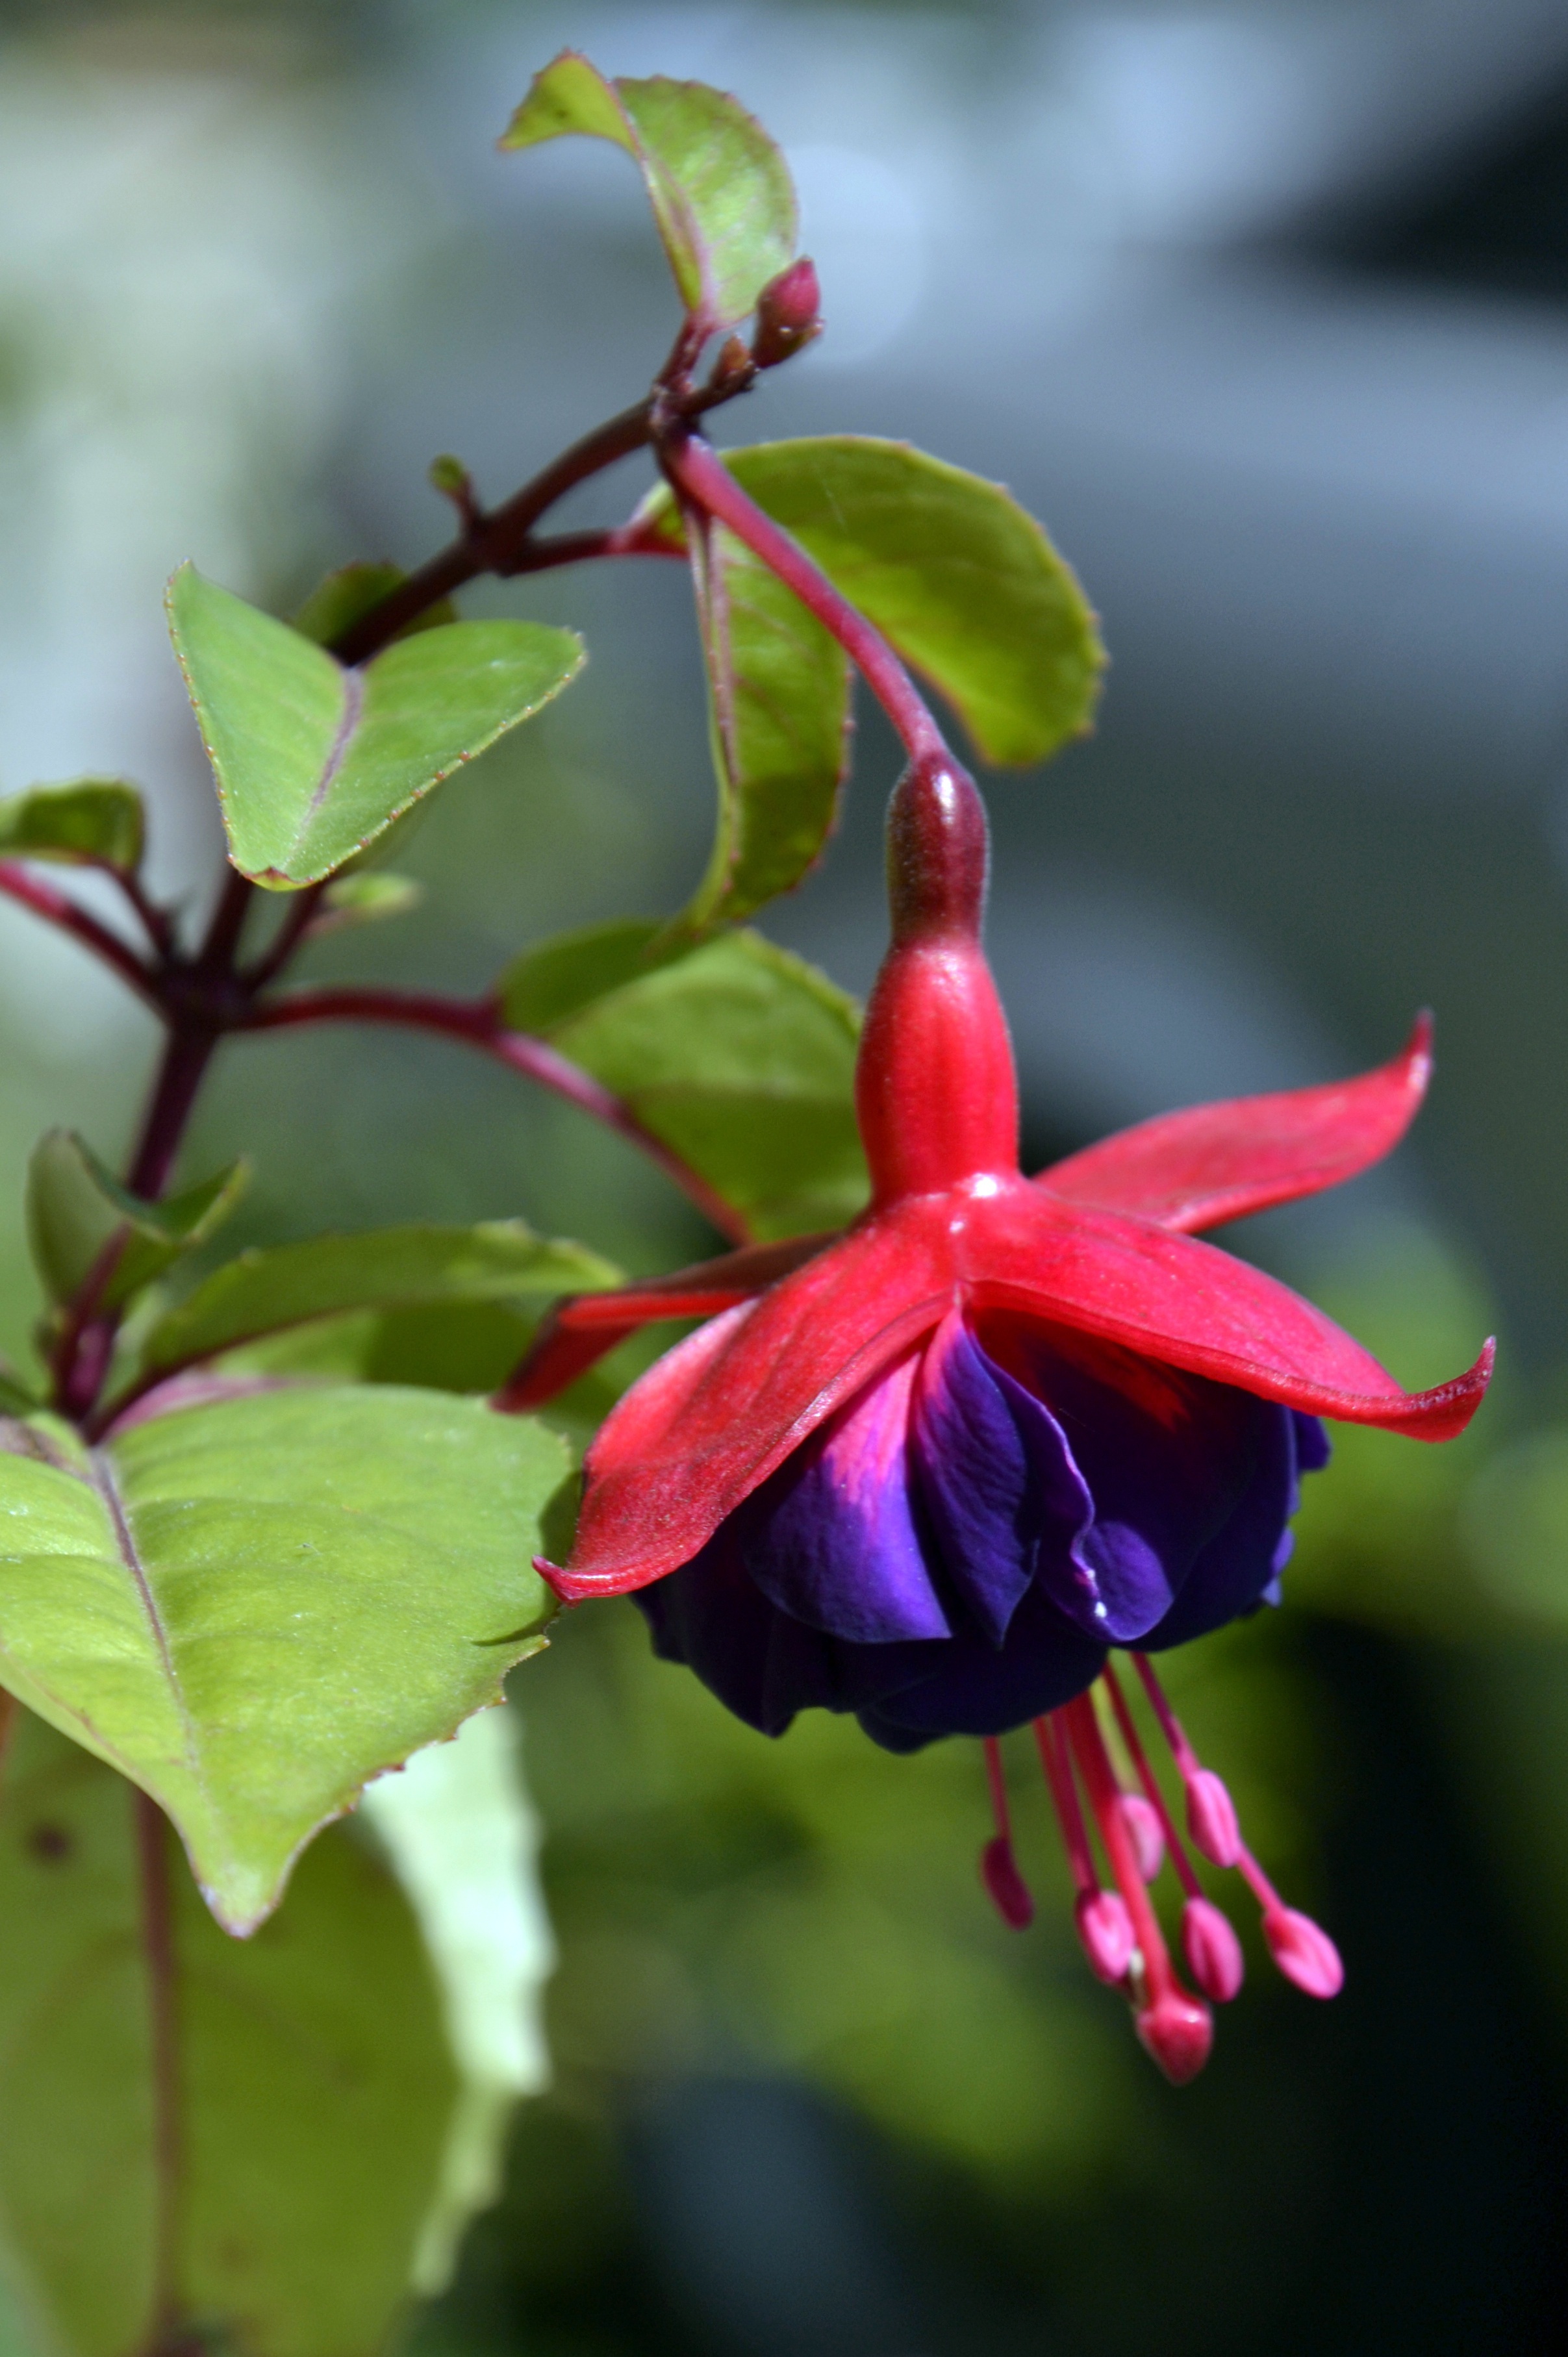
blossom, plant, leaf, flower, petal, green, red, natural, botany, blue, pink, flora, wildflower, close up, shrub, fuchsia, macro photography, flowering plant, land plant